Alonnisos

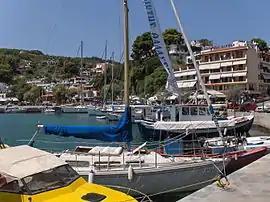
Port of Patitiri

Agriculture is widespread on Alonnisos, predominantly mixed farming and vineyards. The main products are almonds, grapes, figs and olives. Pine trees are abundant on the island. While fishing is a popular profession on the island, tourism is now the main industry.